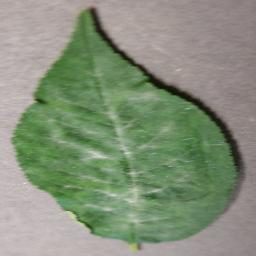
Label: Cherry___Powdery_mildew